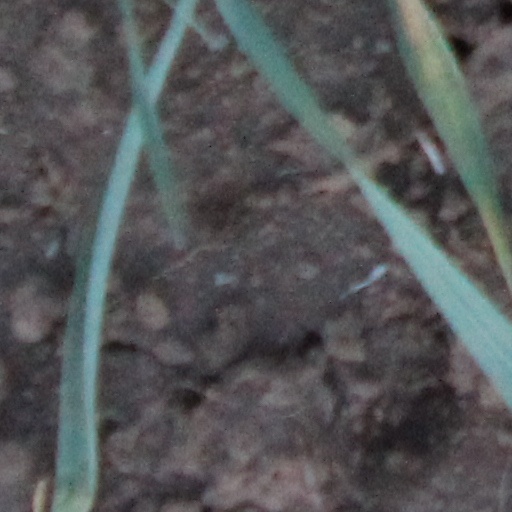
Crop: wheat